Wat Phra Dhammakaya

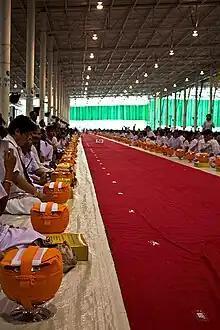
Ceremony at Wat Phra Dhammakaya

Wat Phra Dhammakaya sees itself teaching traditional values and "purified Buddhism" that "cleans up its nation's moral life". These teachings include meditation and selected forms of merit-accumulation. Its leaders see themselves as "heading a key Buddhist reform movement" to improve the lives of its followers, strengthen Buddhism and bring prosperity to Thailand. Wat Phra Dhammakaya deploys modern media, advertisements for merit making and fundraising, internet, and other modern technologies to achieve these goals. Its methods along with modernist interpretations of Theravāda Buddhist doctrines have been a source of controversy. It has been called by some scholars "a Buddhist prosperity movement with some millenarian and fundamentalist characteristics", and compared to Taiwanese new religious movements. Yet, the temple does not quite resonate with the "fundamentalistic" classification, states theologian Rory Mackenzie. The term can be misleading because of the temple's size, commitment to meditation and its progressive nature.